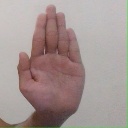
अक्षर: ध